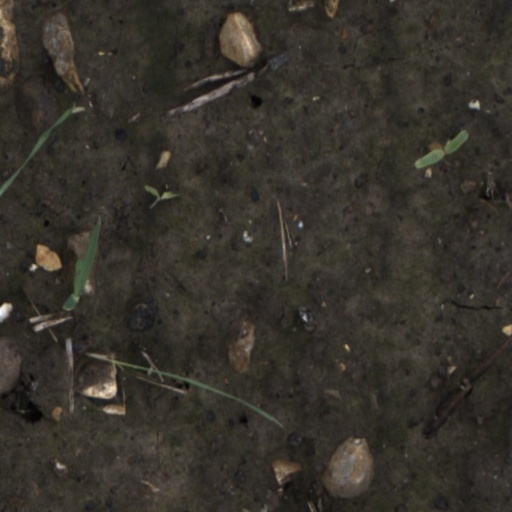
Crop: wheat